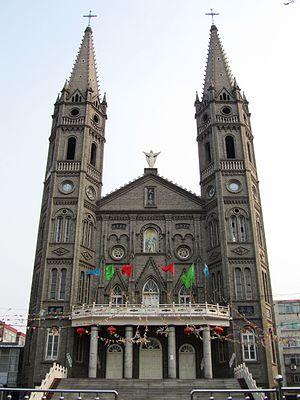
La cathédrale de Hongdong est une cathédrale catholique située en République populaire de Chine dans le xian de Hongdong, ville-préfecture de Linfen, dans la province du Shanxi. Elle dépend du diocèse de Hongdong érigé en 1932.